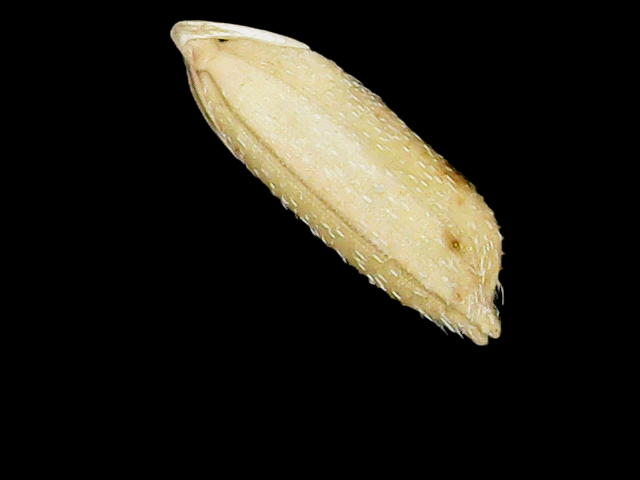
Rice variety: Bd51